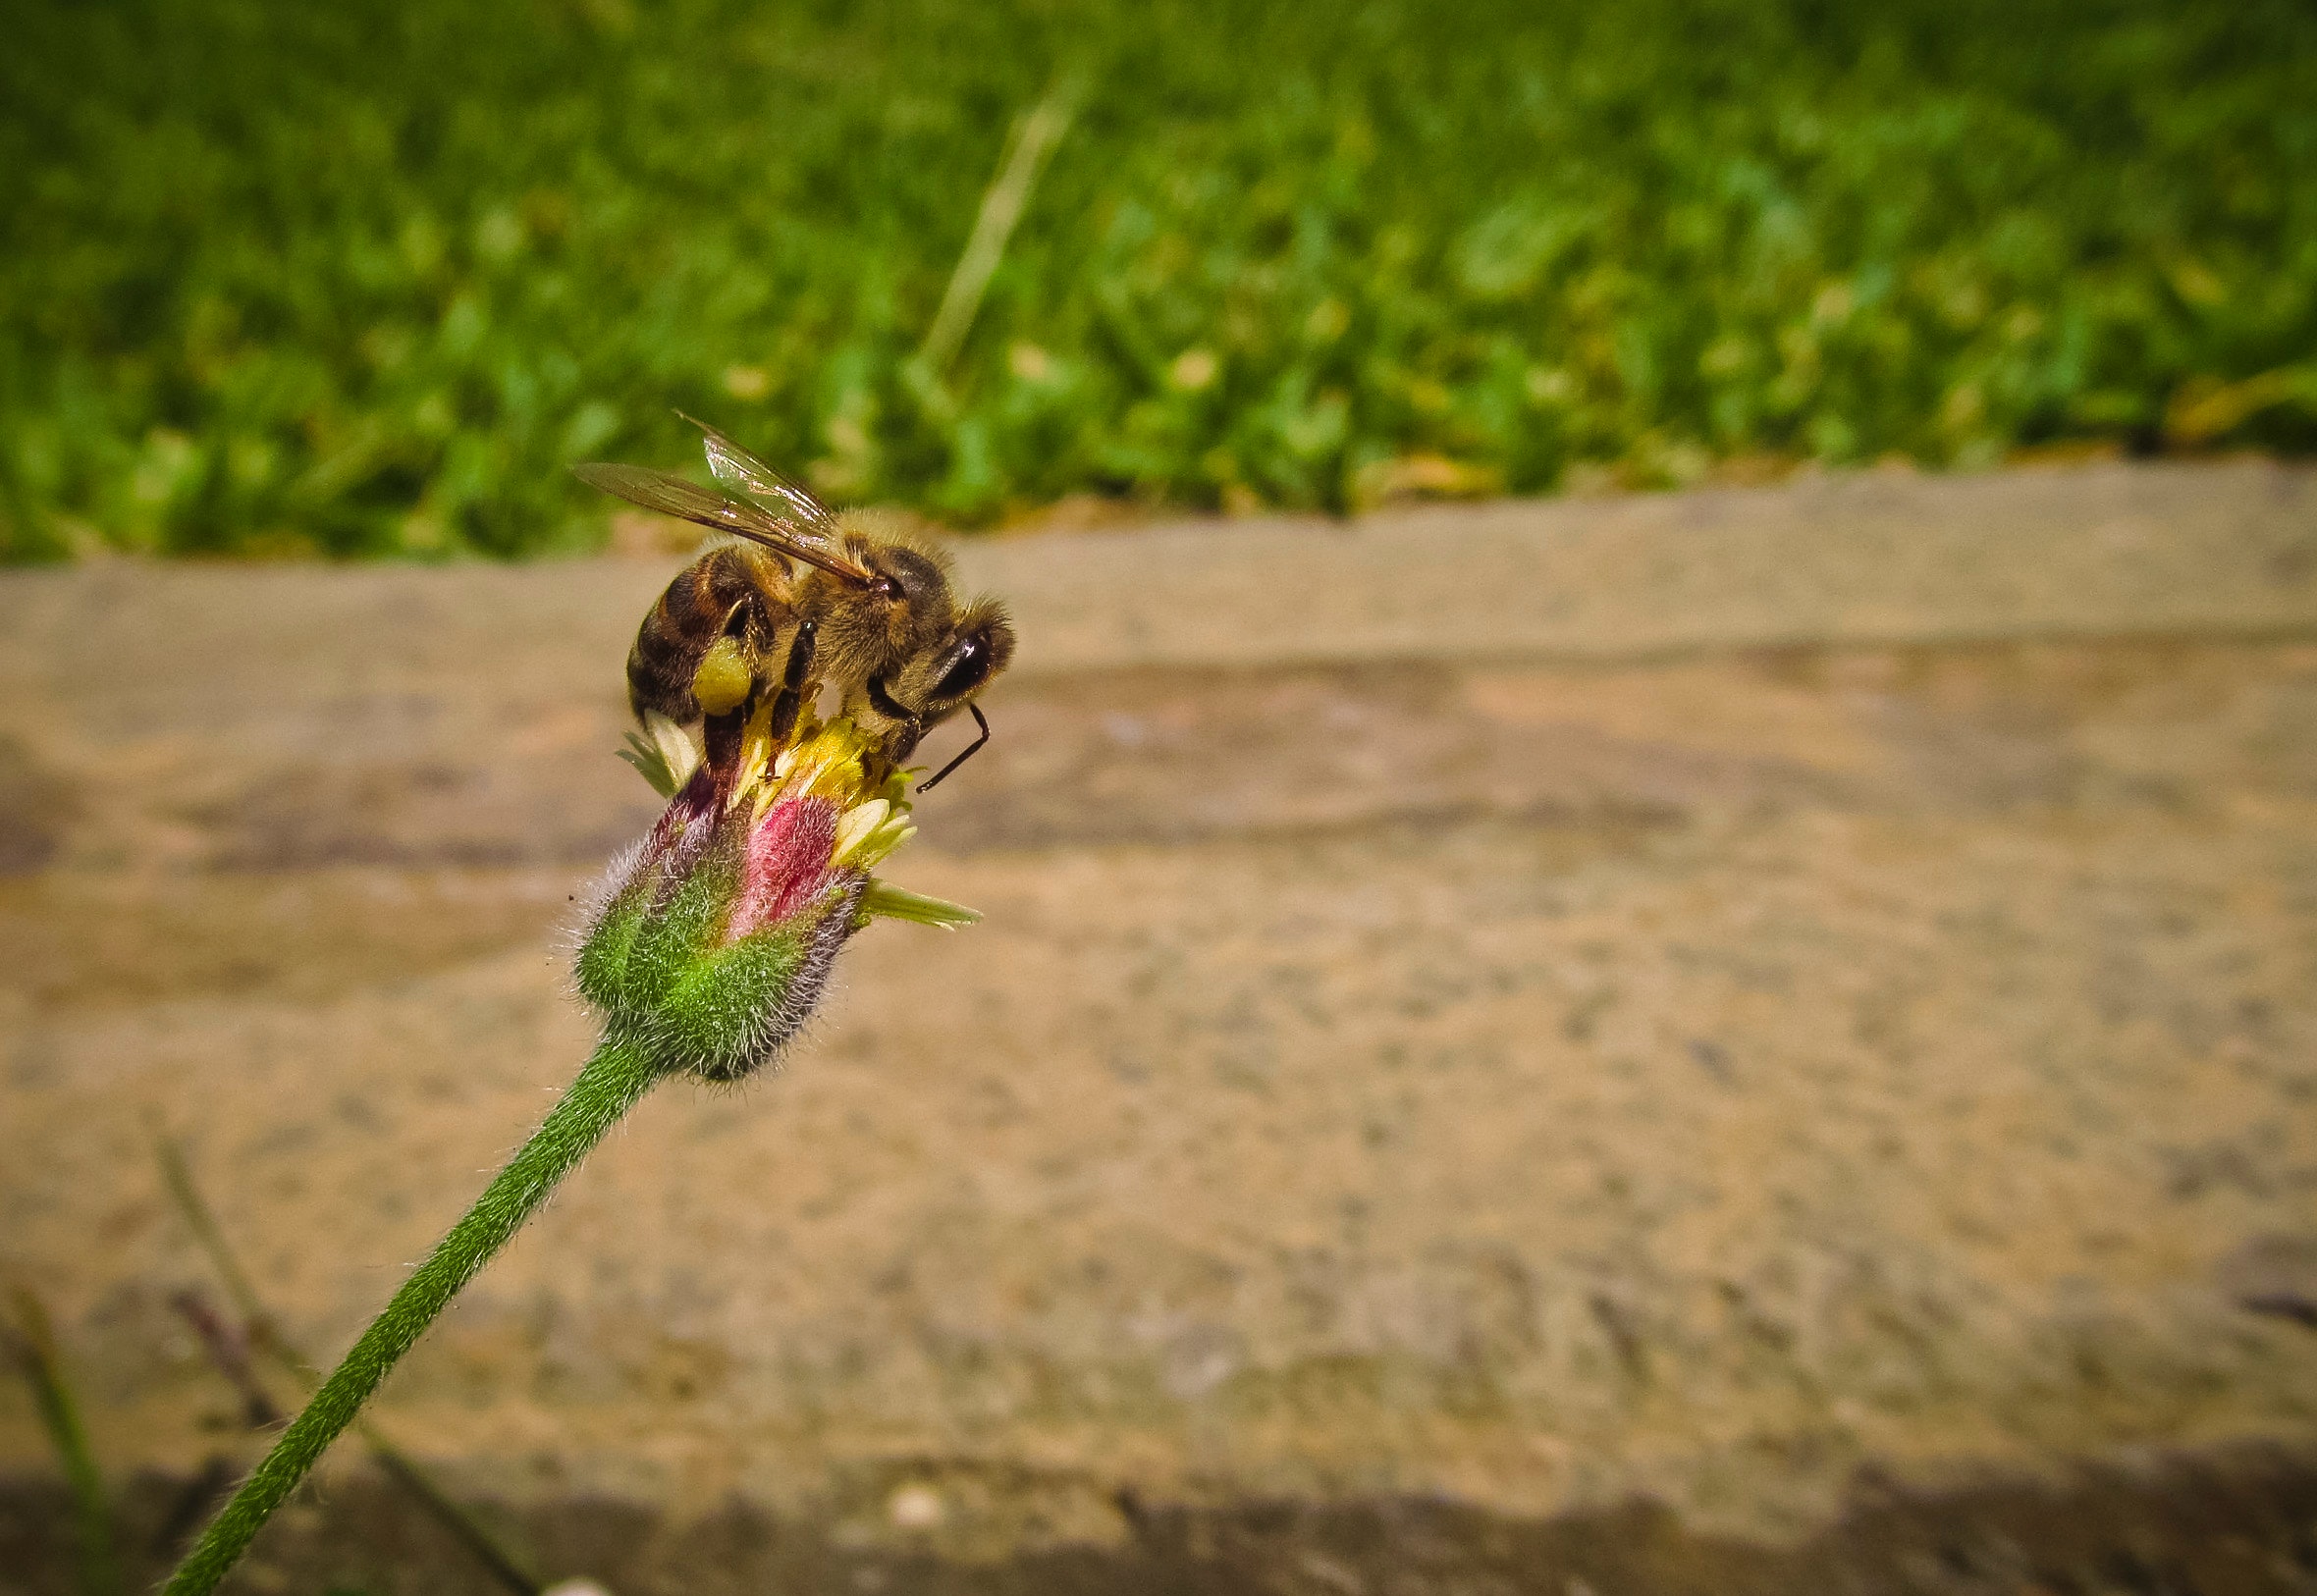
insect, honeybee, flower, membrane winged insect, bee, plant, pest, bumblebee, Megachilidae, close up, botany, macro photography, pollen, invertebrate, net winged insects, pollinator, grass, photography, wildlife, fly, plant stem, hoverfly, flowering plant, wasp, hornet, carpenter bee, wildflower, arthropod, nectar, tachinidae